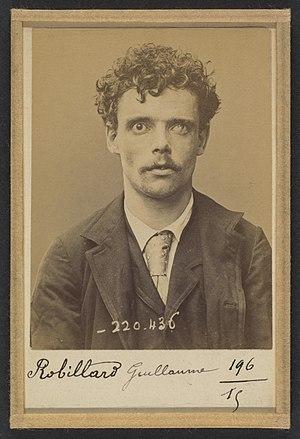
Alphonse Bertillon, né à Paris le 22 avril 1853 et mort à Paris le 13 février 1914, est un criminologue français. Il est le fondateur, en 1882, du premier laboratoire de police d'identification criminelle et le créateur de l'anthropométrie judiciaire, appelée « système Bertillon » ou « bertillonnage », un système d'identification rapidement adopté dans toute l'Europe, puis aux États-Unis, et utilisé en France jusqu'en 1970.
Le capitaine Clément Frédéric Alexis Arnaud Loubet est un militaire français qui combattit dans les guerres coloniales de l'armée française en Algérie et au Maroc.